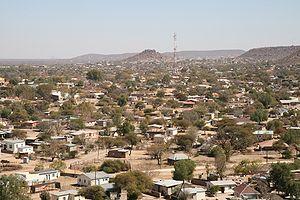
Mochudi est une ville du Botswana, principale ville et capitale du District de Kgatleng.